Aikamachi Station

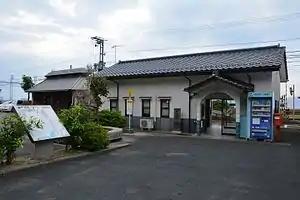
Station entrance

is a passenger railway station located in the city of Matsue, Shimane Prefecture, Japan. It is operated by the private transportation company, Ichibata Electric Railway..